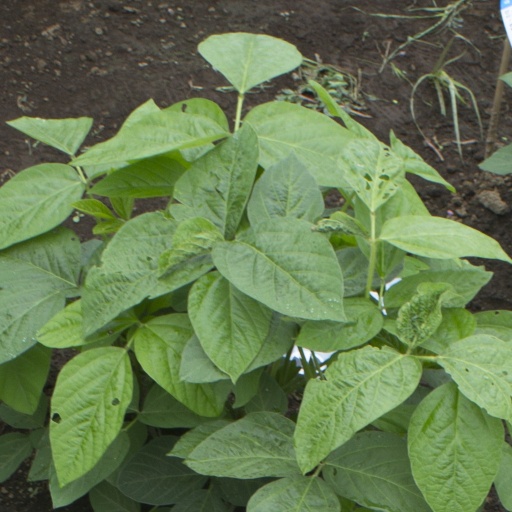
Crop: soybean